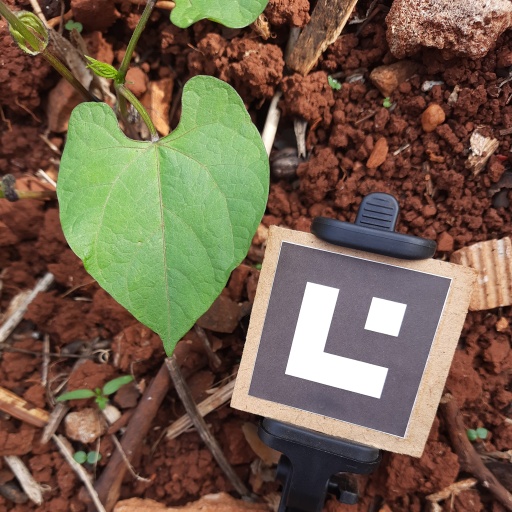
Observations: wavy surface, no eating holes, under shade